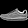
Label: Sneaker